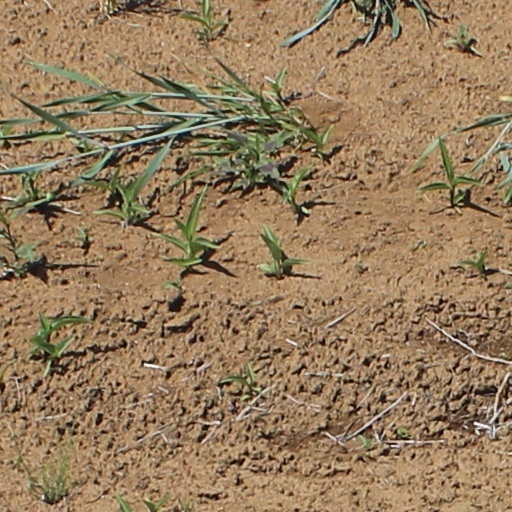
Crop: wheat